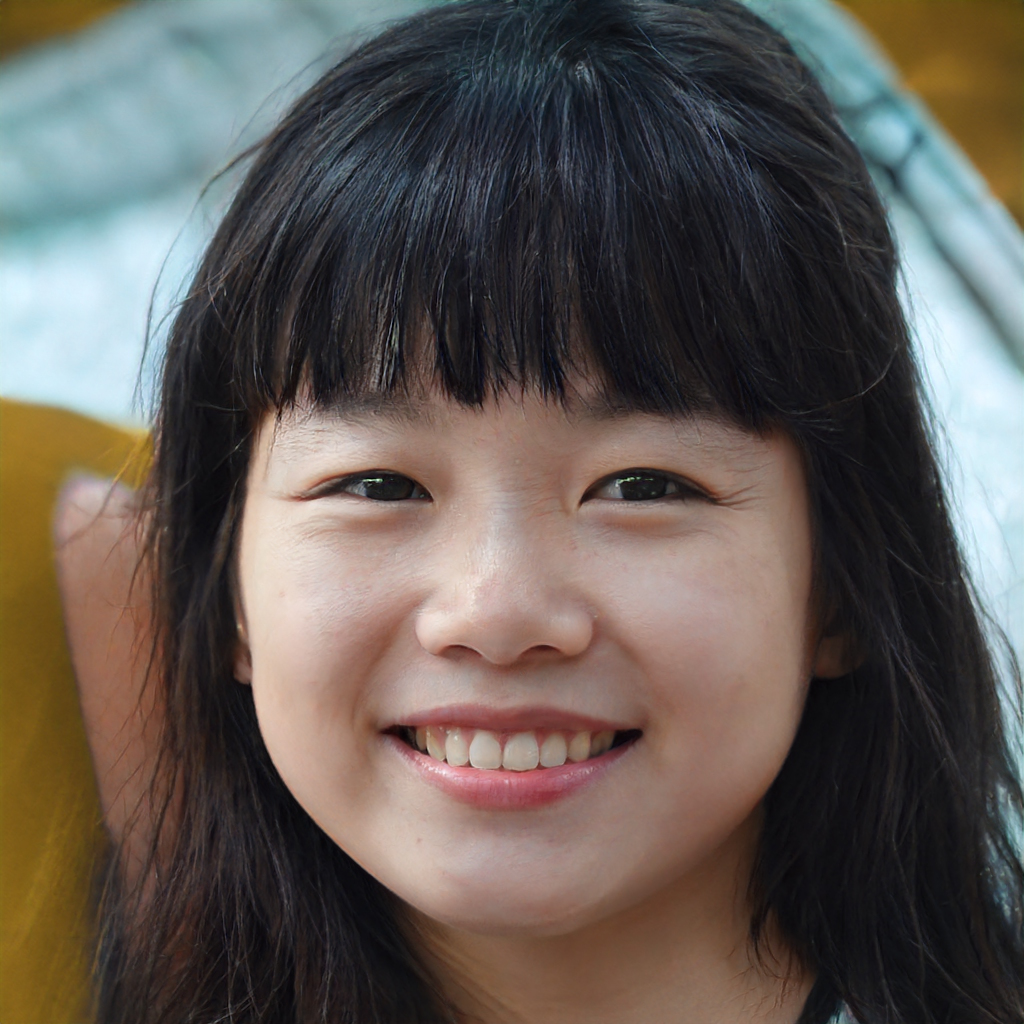
Label: Colored